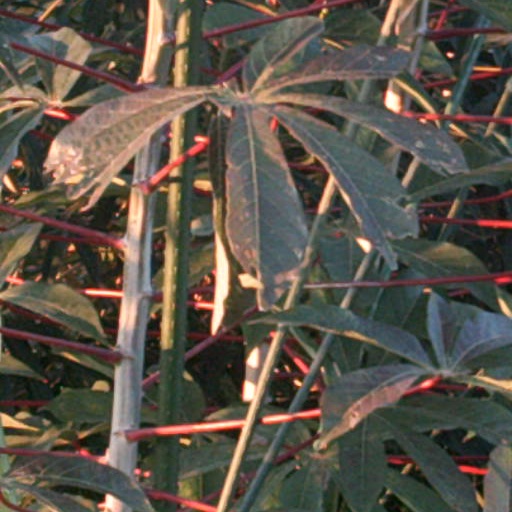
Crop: cassava